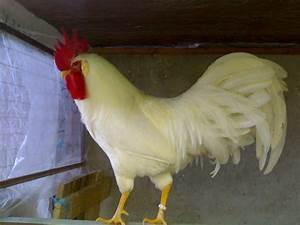
chicken